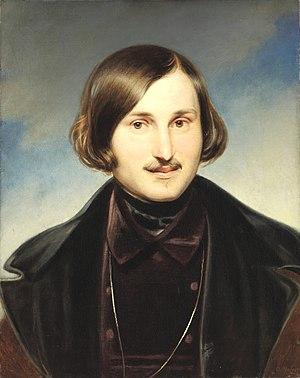
Nicolas Vassiliévitch Gogol est un romancier, nouvelliste, dramaturge, poète et critique littéraire russe d'origine ukrainienne, né à Sorotchintsy dans le gouvernement de Poltava le 20 mars 1809 et mort à Moscou le 21 février 1852. Il est considéré comme l'un des écrivains classiques de la littérature russe.
La littérature en langue russe proprement dite naît au cours du XVIIᵉ siècle, tout d'abord avec la poésie et le théâtre, mais très tôt naît une très riche tradition romanesque.
Un hôpital psychiatrique est un hôpital spécialisé dans le traitement de troubles mentaux sévères.
Le roman d’aventures est un type de roman populaire qui met particulièrement l'accent sur l'action en multipliant les péripéties plutôt violentes, dans lequel le héros est plutôt masculin et jeune, en général positifs, et où le souci de la forme littéraire est relativement peu important.